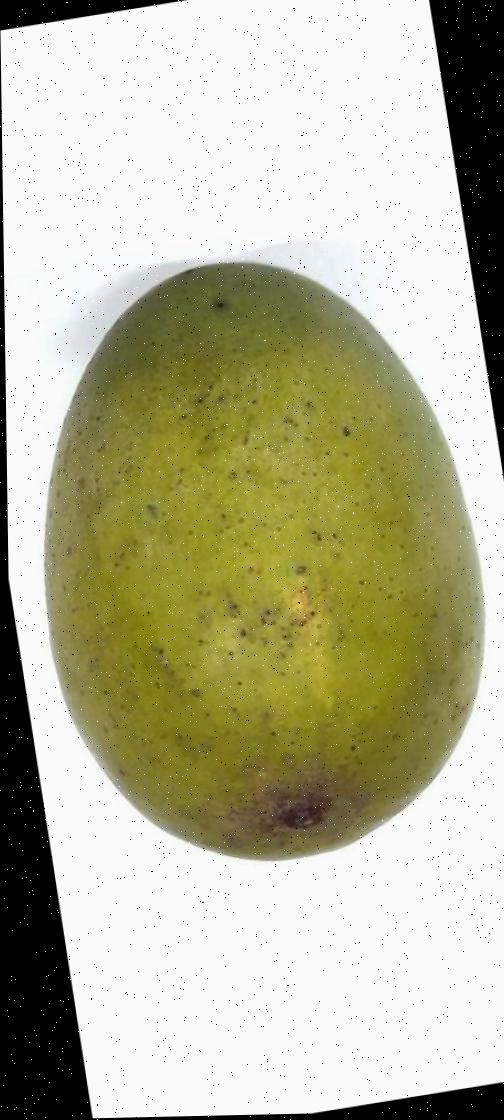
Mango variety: Langra